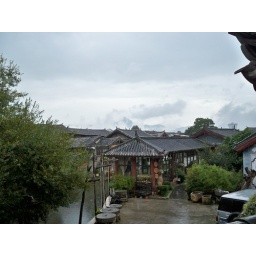
The river and sky here in Lijiang.